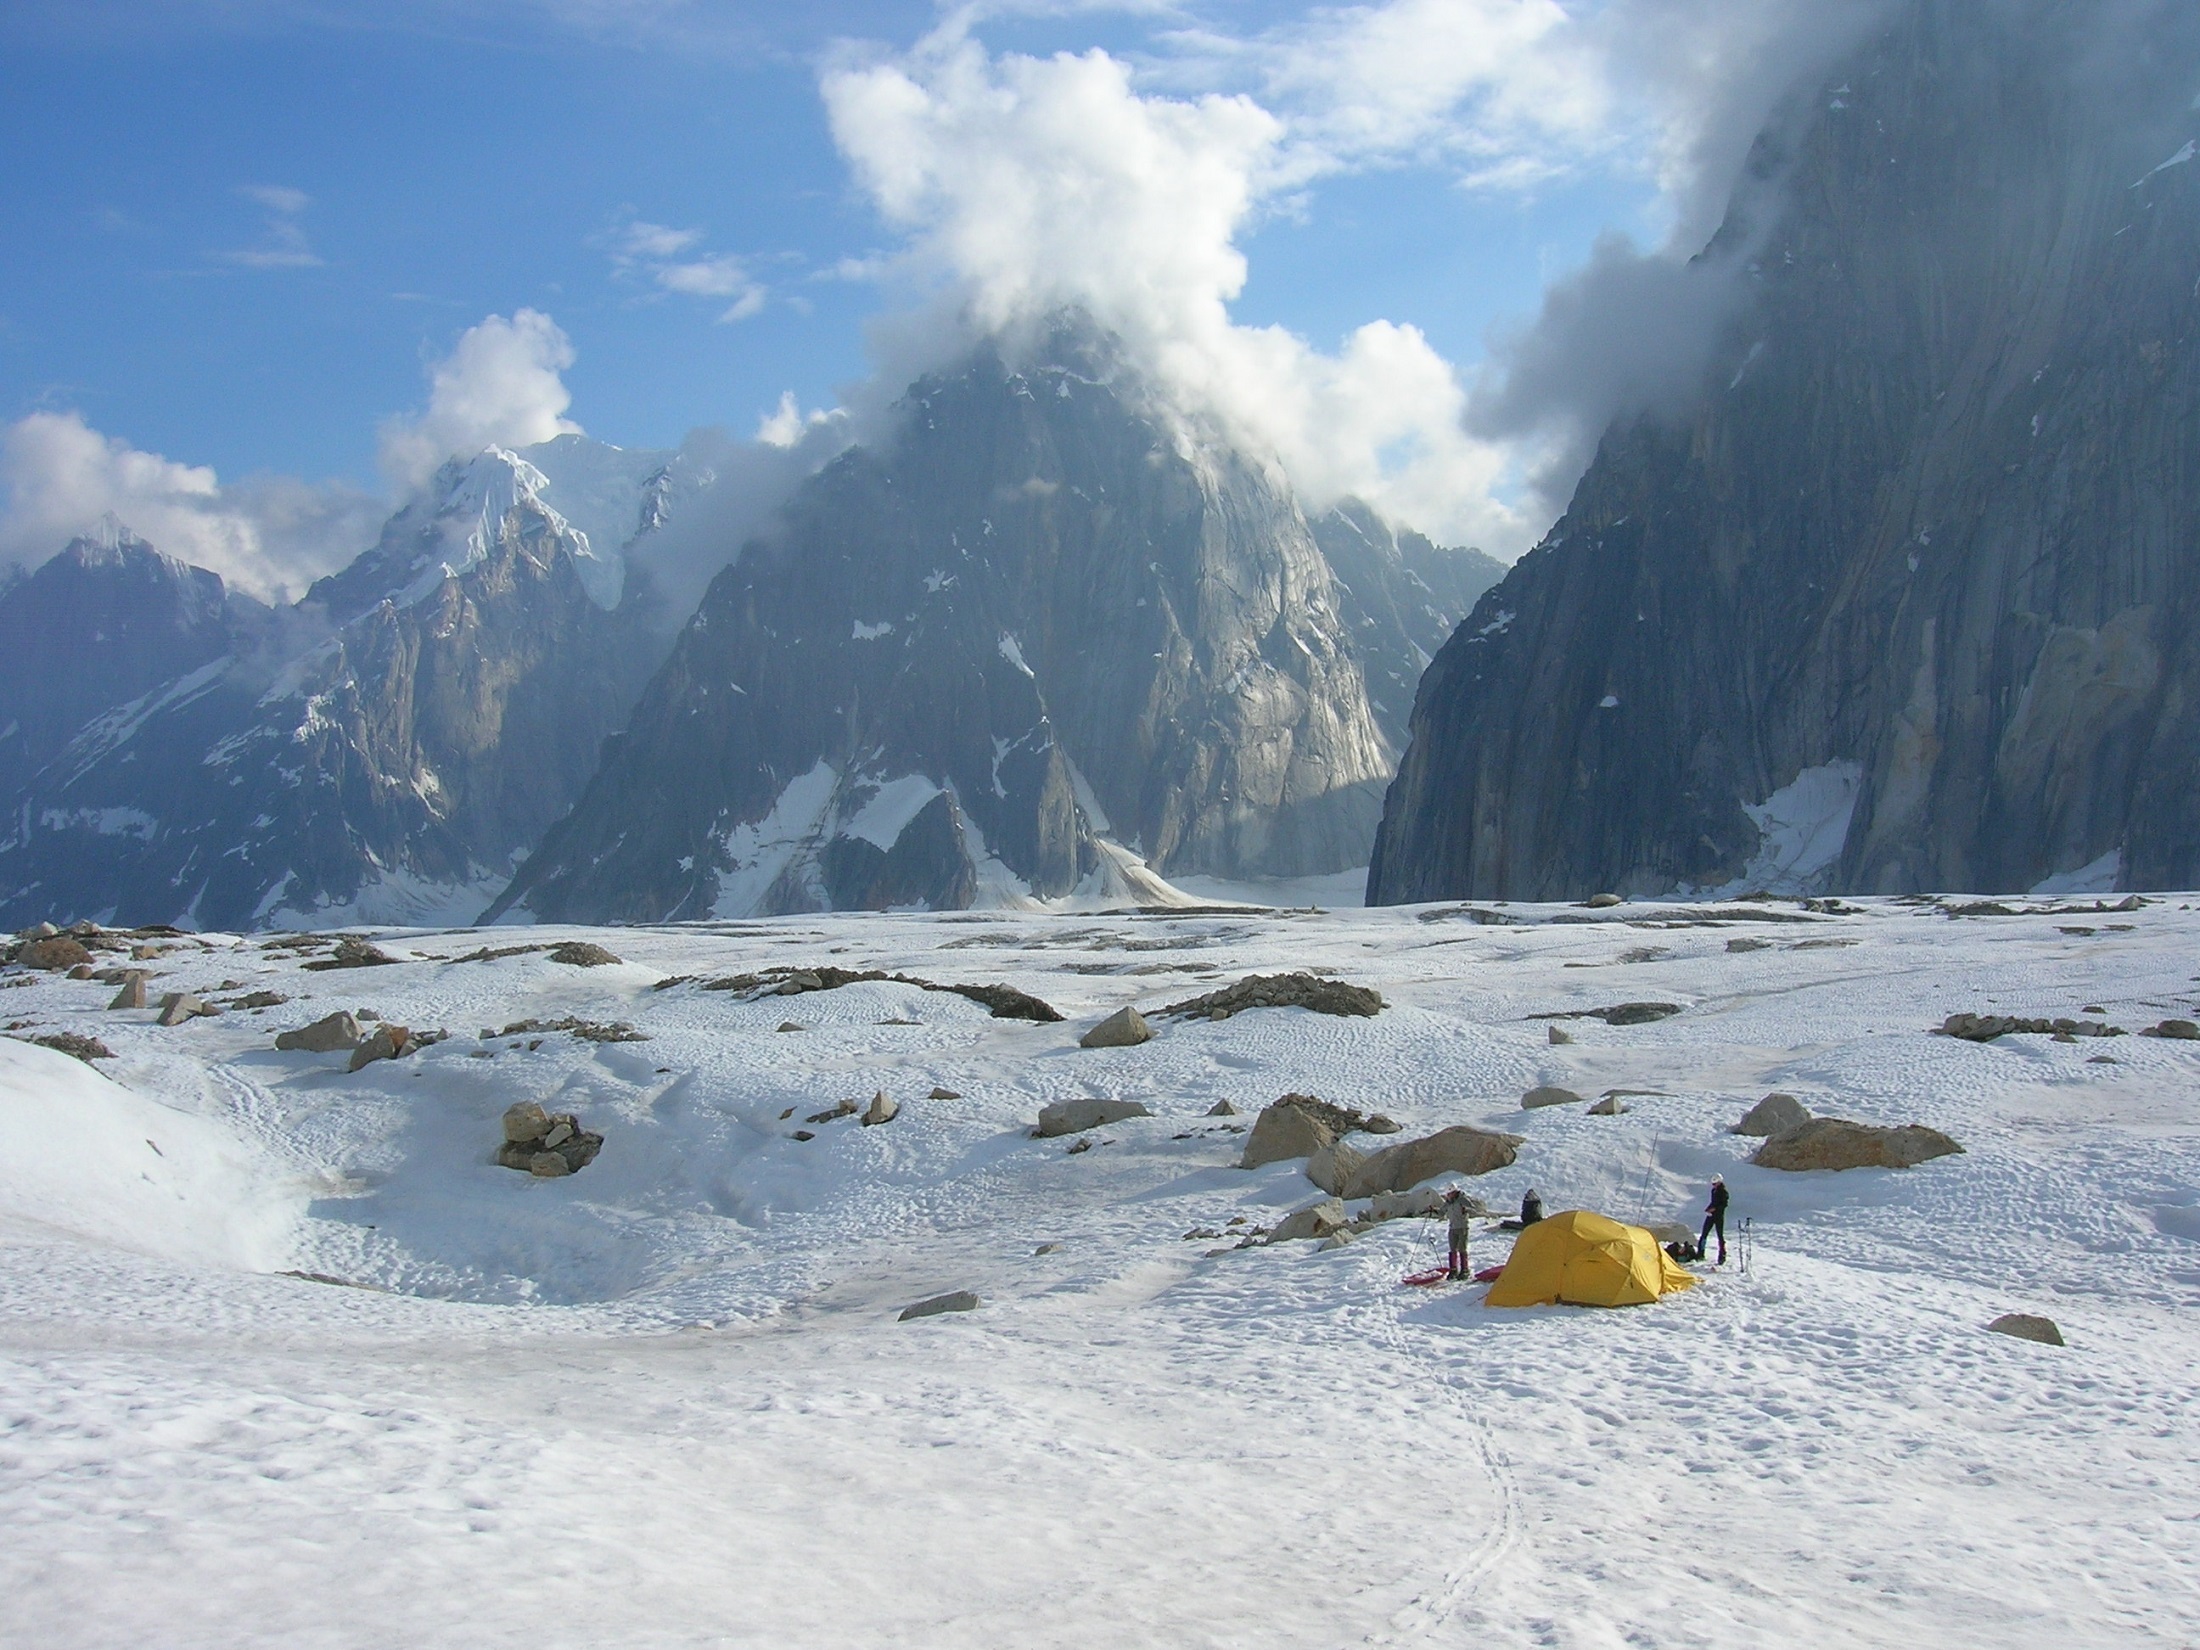
landscape, wilderness, mountain, snow, cold, winter, sport, adventure, mountain range, glacier, usa, frozen, rugged, climbing, arctic, camping, lifestyle, mountaineering, outdoors, geology, alps, plateau, peaks, cirque, alaska, tents, moraine, pristine, landform, denali national park, mountain peaks, ruth gorge, geographical feature, mountainous landforms, glacial landform, geological phenomenon